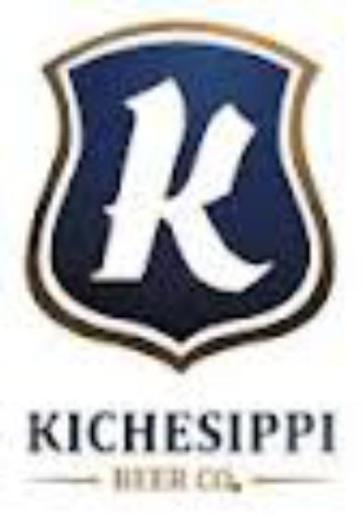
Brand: kichesippi-2
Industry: Food